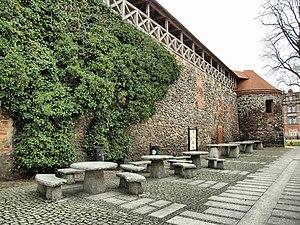
Żary [ˈʐarɨ] est une ville historique de l'ouest de la Pologne, située dans la voïvodie de Lubusz, le chef-lieu du powiat de Żary. La plus grande ville de la partie polonaise de la Lusace, Żary est l'un des plus grands centres économiques et culturels au sud de la voïvodie et mérite amplement de porter le nom de la capitale de Lusace polonaise.